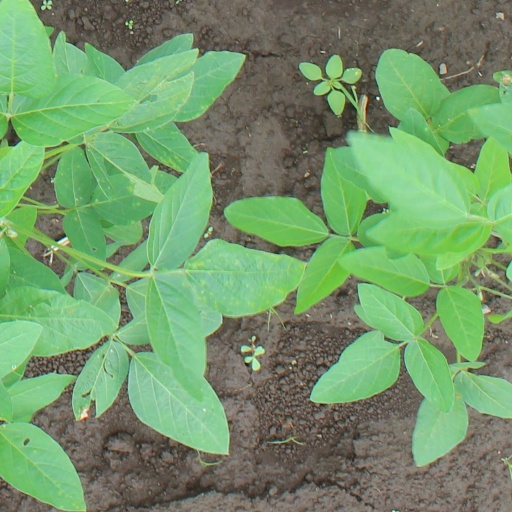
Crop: soybean